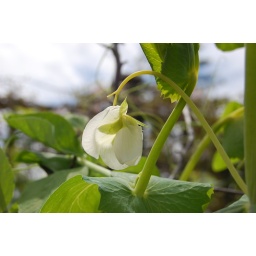
This plant has single blooms borne on long curvaceous stems, so the flower turns under and is borne almost upside-down.